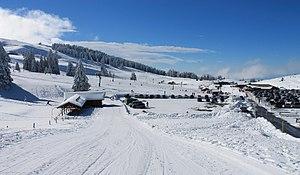
Espace accueil ski alpin (billetterie, départ des remontées mécaniques, restauration, parking) du Versant Annecy du stade de neige du Semnoz.
Le Semnoz est une montagne de moyenne altitude longue de 16 kilomètres au nord du massif des Bauges, dont il fait partie, entre Annecy et Allèves dans une direction nord-est / sud-ouest. Il est situé en Haute-Savoie. Le Semnoz est formé d'un anticlinal de calcaires urgoniens. Géologiquement, c'est un typique mont jurassien.